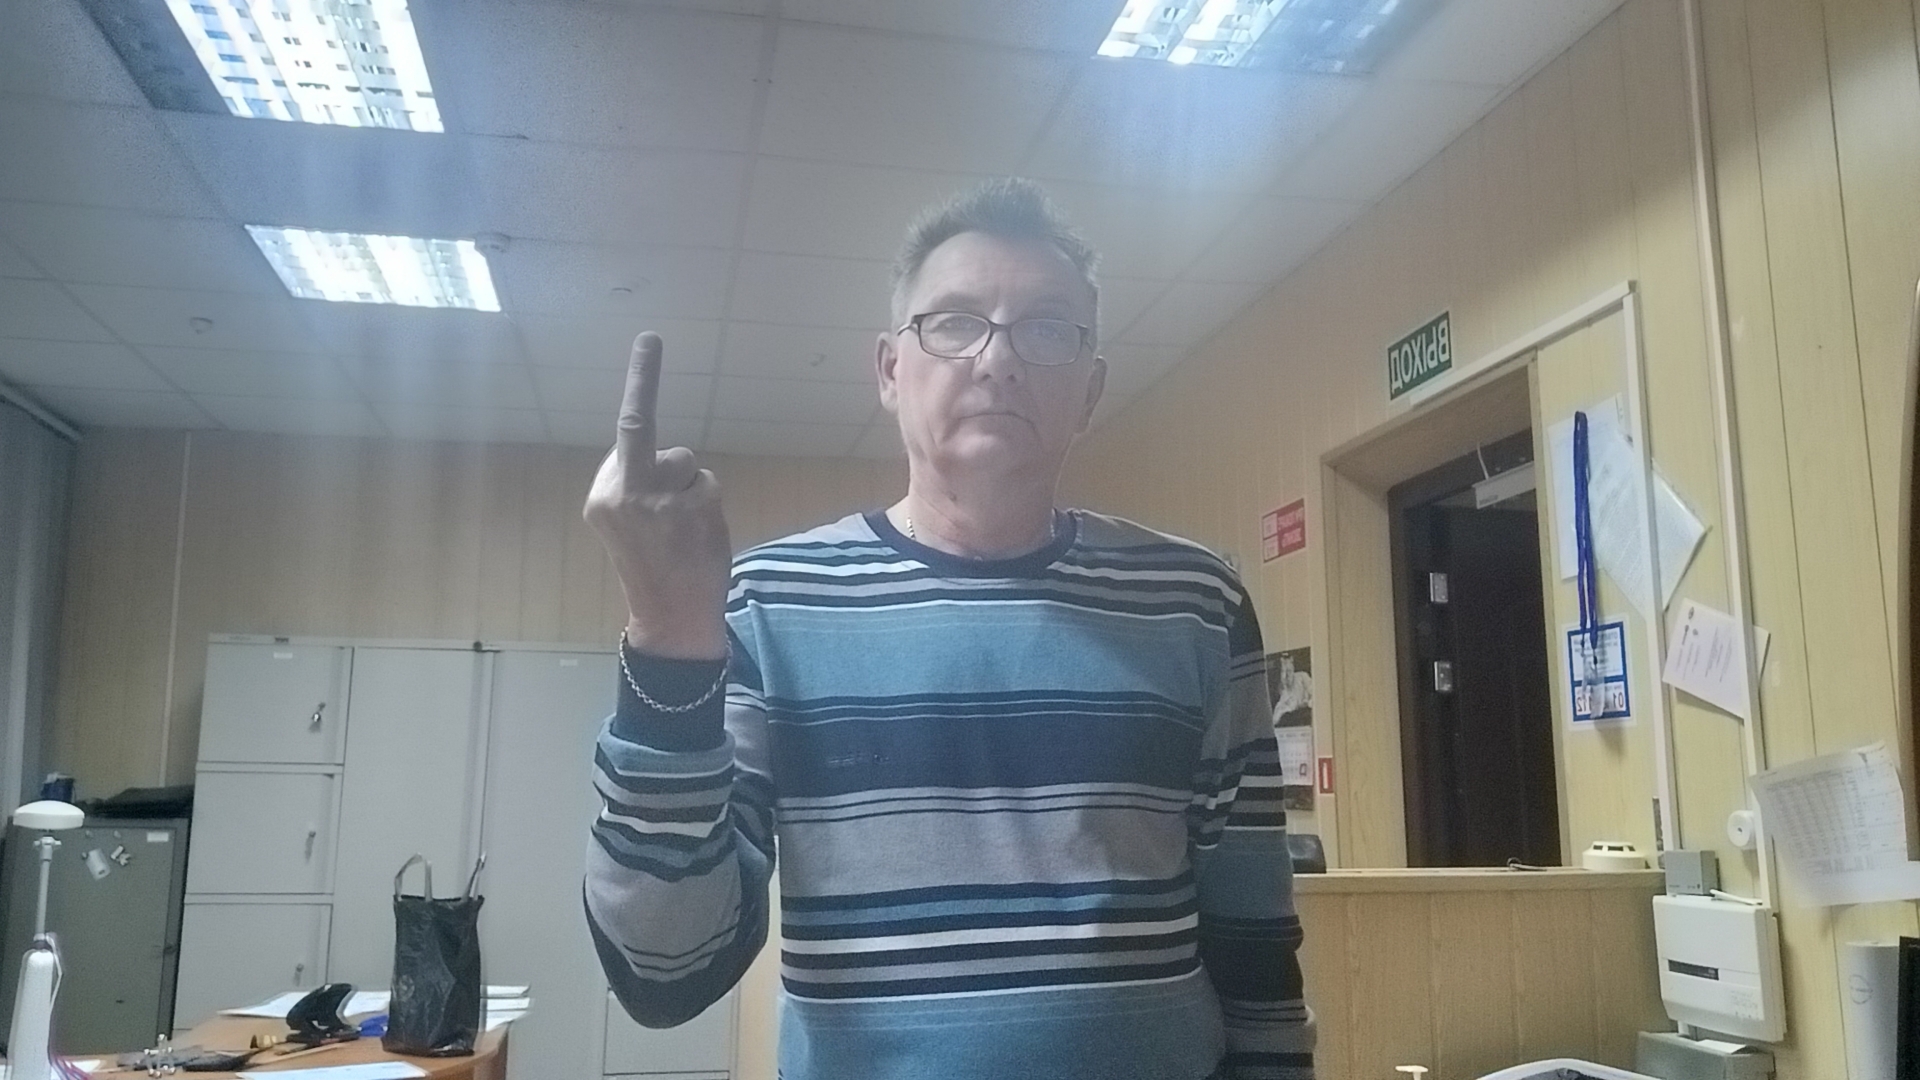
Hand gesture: middle_finger